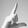
ASL letter: L